Aeromarine AM-1

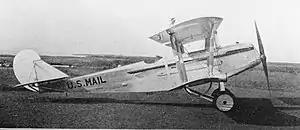
AM-3

The Aeromarine AM-1 was a biplane built to pursue a US Air Mail Service requirement for a nighttime transport.